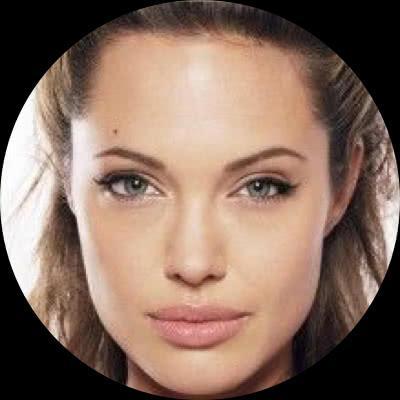
how to contour your face like a pro and avoid mistakes